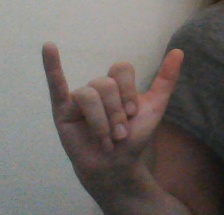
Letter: ya